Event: Nepal Earthquake
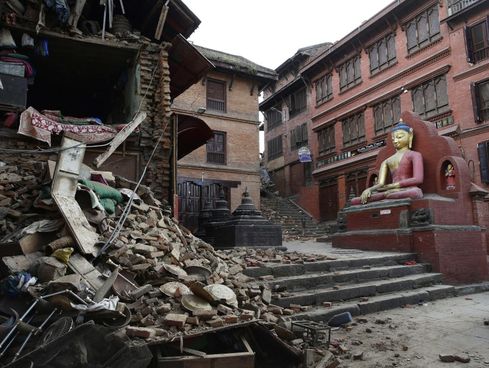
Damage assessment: damage